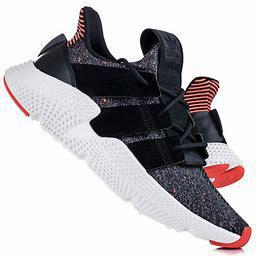
Brand: adidas
Model: originals Adidas Originals Prophere